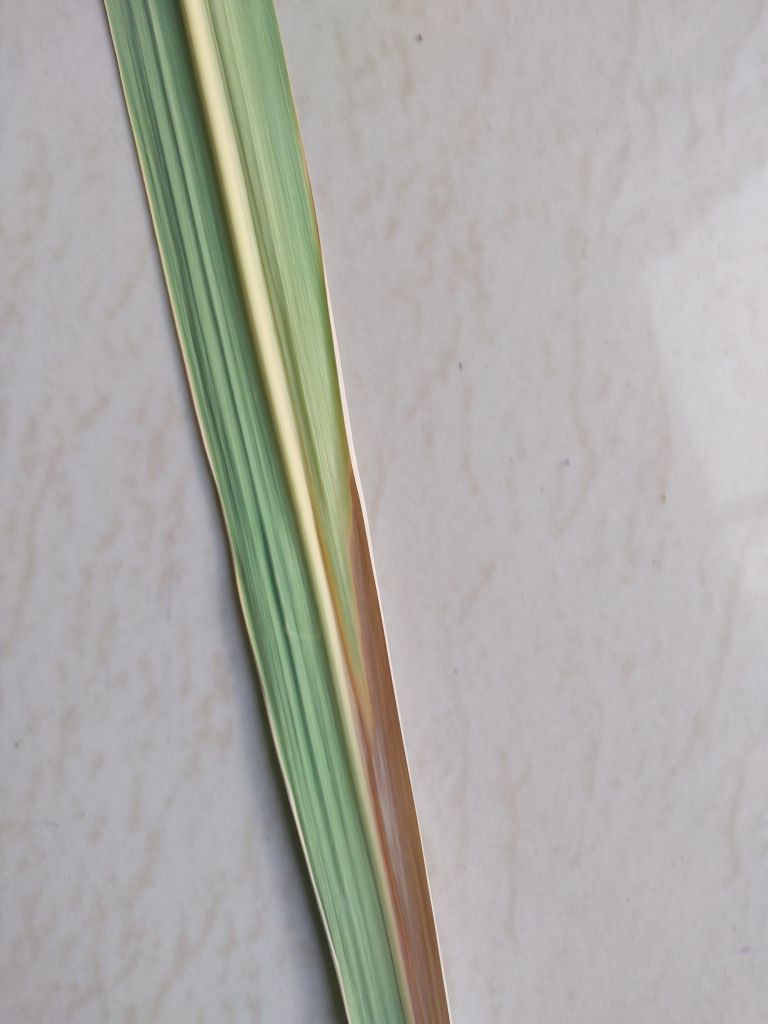
Label: Banded Chlorosis